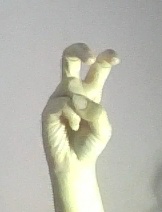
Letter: toot